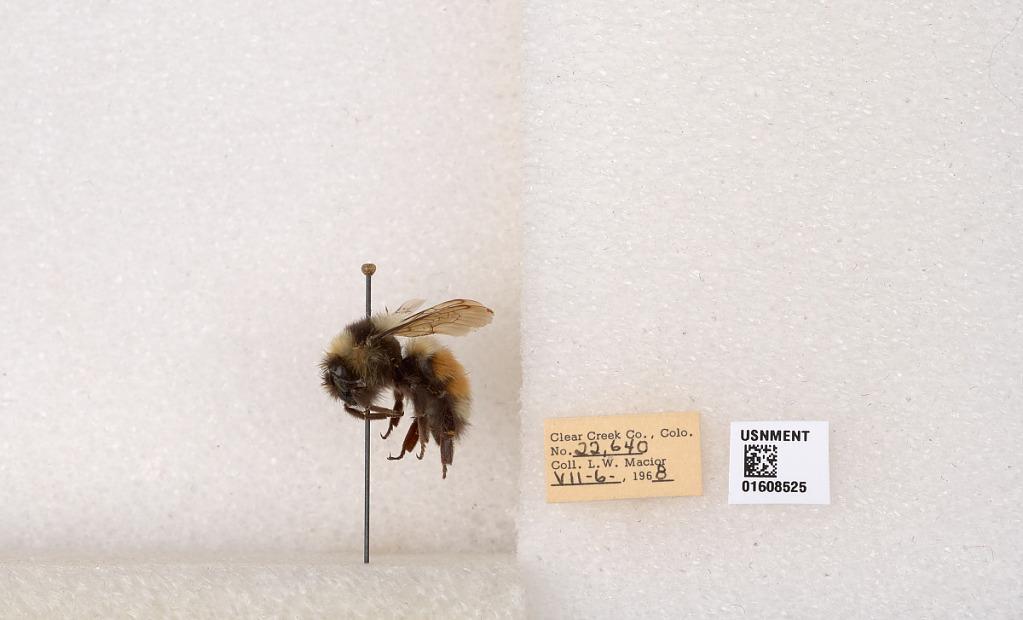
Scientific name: Bombus (Pyrobombus) sylvicola Kirby
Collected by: L. Macior
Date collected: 1968-7-6
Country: United States
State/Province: Colorado
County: Clear Creek
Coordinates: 39.6891, -105.644